Cheez TV

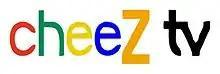

Cheez TV is an Australian children's cartoon show hosted by Ryan Lappin and Jade Gatt that aired on weekday mornings on Network Ten. It began broadcasting on 10 July 1995 and it ended on 31 December 2004 with the presenters leaving. After eight months of being without presenters, it officially ended on 20 August 2005, and was replaced with "Toasted TV".